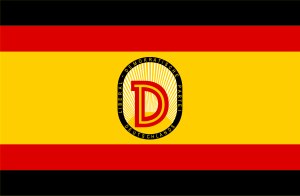
Liberal-Demokratische Partei Deutschlands / Opstillinger til valg
LDPD's partiflag
Liberal-Demokratische Partei Deutschlands, forkortet LDP eller LDPD, var et blokparti i DDR. Partiet blev grundlagt i juni 1945 i den sovjetiske besættelseszone som et liberalt politisk parti. Som de øvrige blokpartier var partiet sammen med Sozialistische Einheitspartei Deutschlands en del af Demokratischer Block og senere af Nationale Front. Partiet var gennem årene tildelt mellem 45 og 60 pladser i DDR's parlament, Volkskammer, hvor partiet som blokparti understøttede DDR's ledende parti SED.